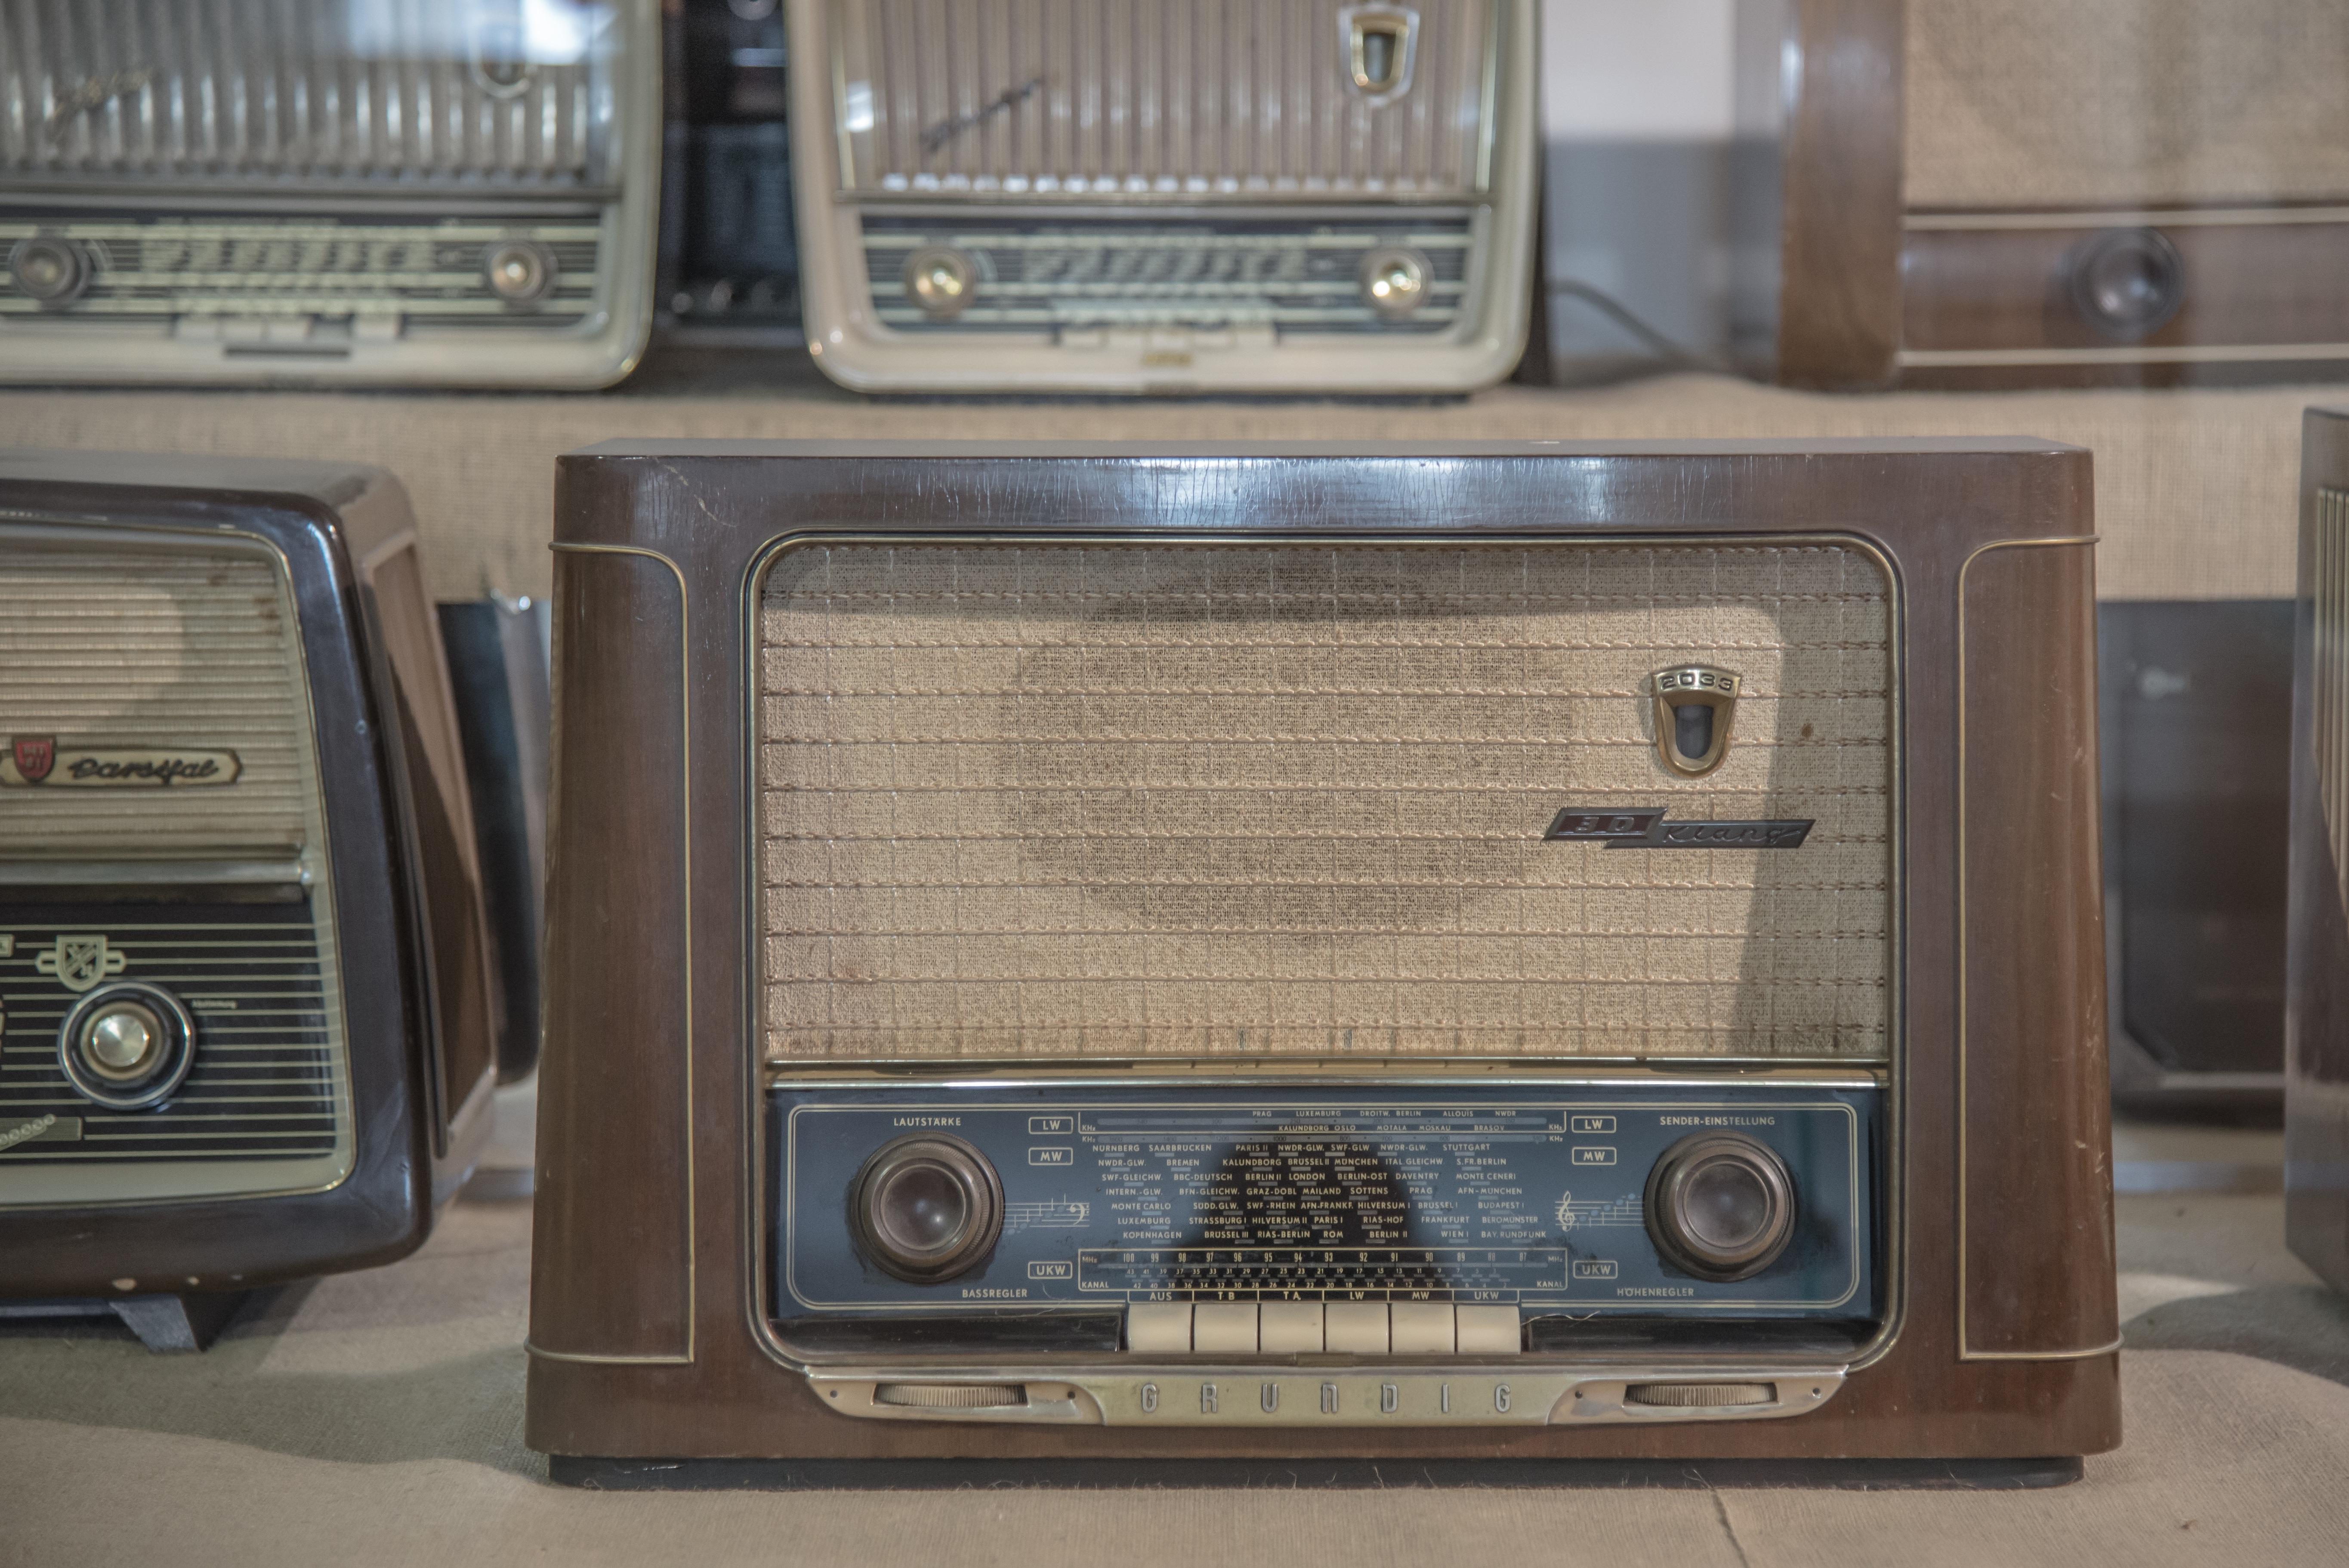
music, technology, antique, retro, old, nostalgia, radio, electronics, speakers, tube radio, radio receiver, transistor radio, electronic device, communication device, stereophonic sound, vacuum tubes